Oliver Campbell

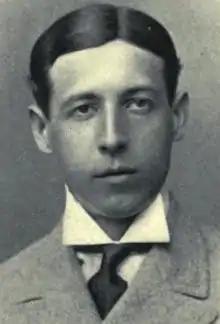

Oliver Samuel Edward Michael Campbell (February 25, 1871 – July 11, 1953) was an American male tennis player who won the three consecutive singles titles at the U.S. Championships from 1890 through 1892.